Nick DeLeon

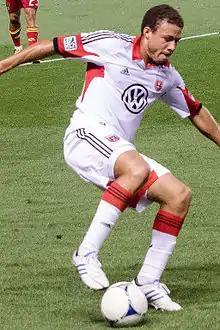
DeLeon playing for DC United in 2012

DeLeon signed with Major League Soccer on December 29, 2011, and was chosen with the 7th overall pick of the 2012 MLS SuperDraft by D.C. United. He made his first appearance for United on March 18, 2012, coming on as a substitute in the second half against the LA Galaxy. He scored D.C.'s only goal in a 3–1 loss, curling a right-footed shot just inside the back post, earning DeLeon a nomination for Goal of the Week. On November 8, DeLeon scored the winning goal in the 88th minute to knock the New York Red Bulls out of the playoffs and to take D.C. United to the Eastern Conference finals, where United were defeated by the Houston Dynamo. DeLeon would feature in 28 games on the season, starting 25, running up a total of six goals and four assists. In the post-season, DeLeon was voted runner-up for the 2012 MLS Rookie of the Year award, losing out to fellow University of Louisville alum Austin Berry of the Chicago Fire. On November 1, 2018, DeLeon scored a volley in the 116th minute of an MLS Playoff game against Columbus Crew. DeLeon eventually missed the decisive penalty as the Crew won 3–2 on PK's.